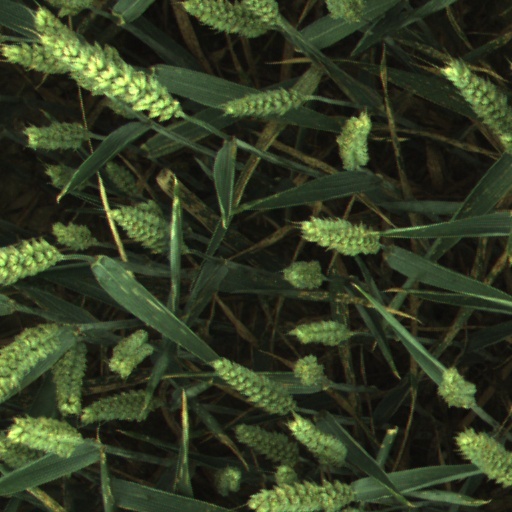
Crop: wheat